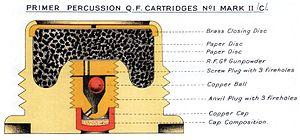
L'amorce est un appareil pyrotechnique qui sert à démarrer un processus explosif.